Wilfried Telkämper

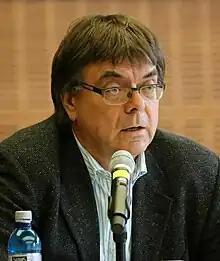
Wilfried Telkämper (2014)

Wilfried Telkämper (born 16 January 1953, in Lingen-Ems, West Germany.), became the new Director at the Centre for International Dialogue and Cooperation of Rosa Luxemburg Foundation on 1 July 2010.